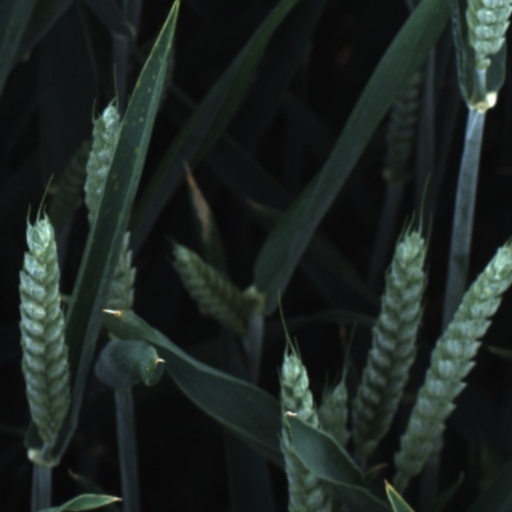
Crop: wheat